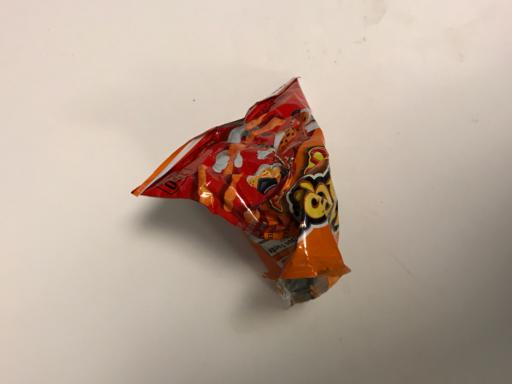
Waste category: trash